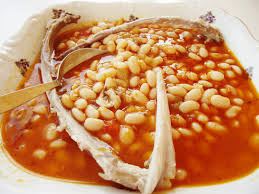
Yemek: kuru_fasulye